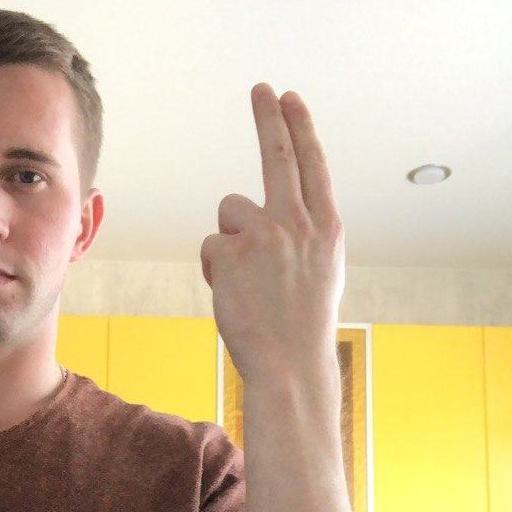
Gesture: two_up_inverted